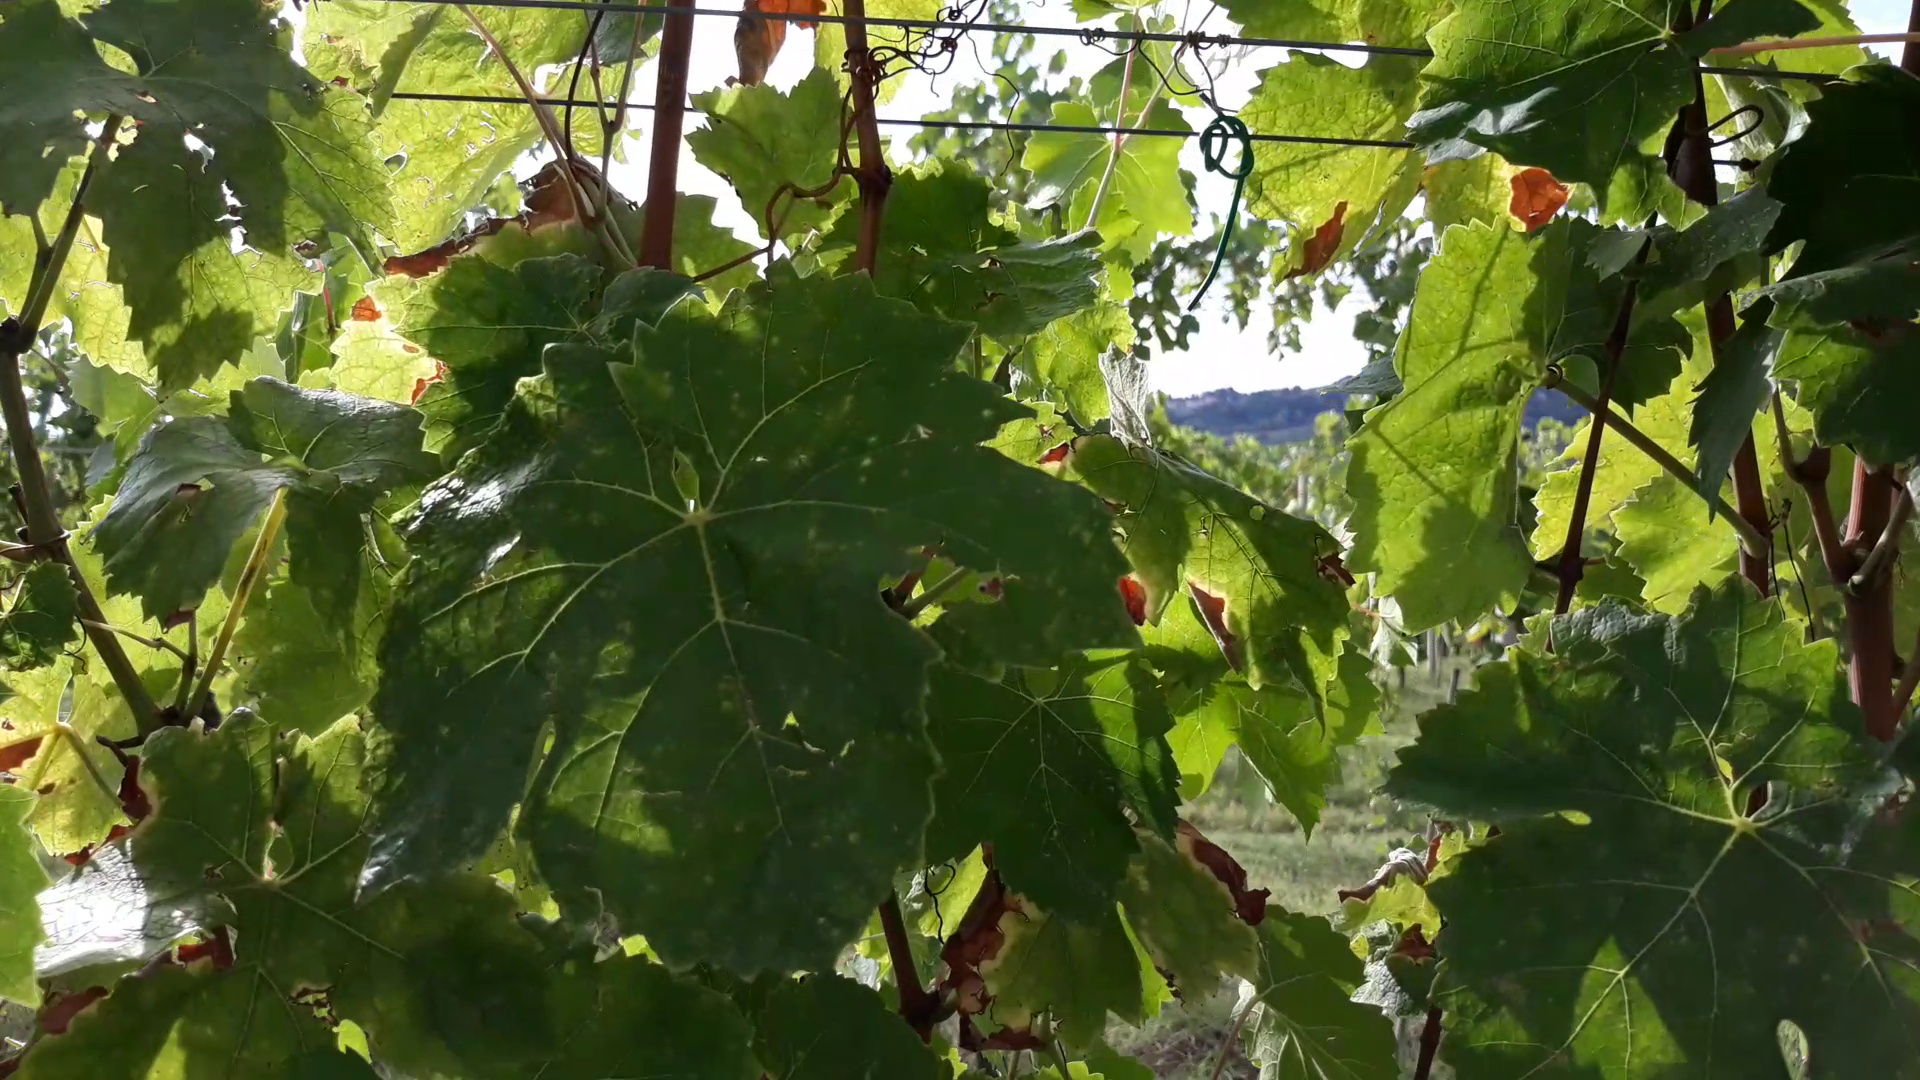
Label: esca